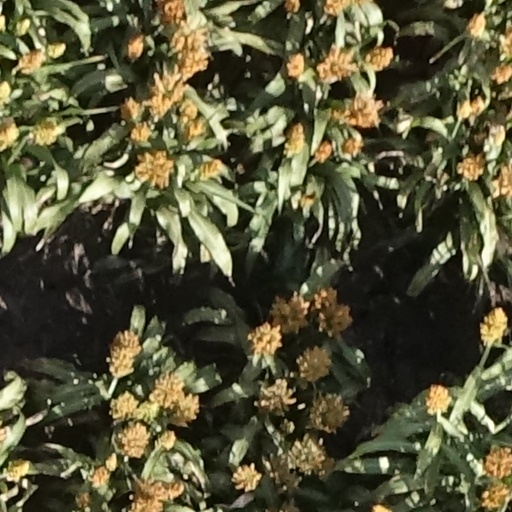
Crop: sorghum